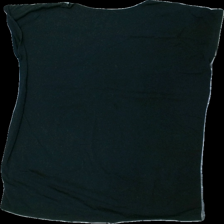
View: back
Type: Dress
Category: Ladies
Brand: Missing
Colors: Black, Grey, White, Multicolor
Material: 60% Cotton 40% Polyester
Pattern: Other
Cut: Loose
Size: onesize
Season: All
Price range: <50
Recommended usage: Export
Description: t-shirt dress with print